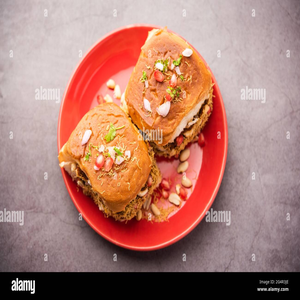
Dish: dabeli